Nativity of Jesus

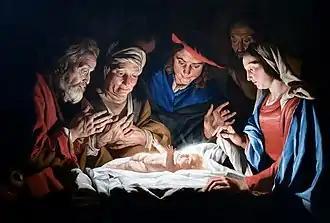
"Adoration of the Shepherds" by Dutch painter Matthias Stom,

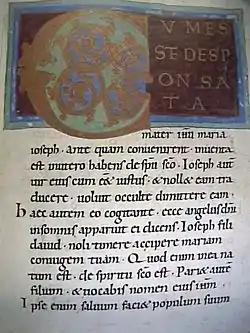
A page from the 11th-century Bamberg Apocalypse showing Matthew 1:21

The Nativity or birth of Jesus Christ is found in the biblical gospels of Matthew and Luke. The two accounts agree that Jesus was born in Bethlehem, modern day Palestine, in Roman-controlled Judea, that his mother, Mary, was engaged to a man named Joseph, who was descended from King David and was not his biological father, and that his birth was caused by divine intervention. The majority of contemporary scholars do not see the two canonical gospel Nativity stories as historically factual since they present clashing accounts and irreconcilable genealogies. The secular history of the time does not synchronize with the narratives of the birth and early childhood of Jesus in the two gospels. Some view the question of historicity as secondary, given that gospels were primarily written as theological documents rather than chronological timelines.